Angelo Flavio Comneno

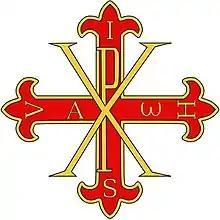
Cross of the Sacred Military Constantinian Order of Saint George

The Angeli family were the founders of the Sacred Military Constantinian Order of Saint George. When the Angeli began to claim to represent grand masters of this order is not entirely clear, though the claim is attested from Pope Paul III's acknowledgement of the descent of Andrea and Paolo in 1545 onwards. Though the order was of very recent origin, the Angeli claimed that it was the successor of Constantine the Great's 'Labarum guard' and that it was of antique origin, founded either by Constantine himself in the 4th century or his later successor Heraclius in the 7th century, depending on the account. These claims were soon widely accepted throughout Europe. Claims that the Constantinian Order represented an ancient imperial institution, which many Byzantine emperors had supposedly served as grand masters for, is fantasy. There are no Byzantine records for such an institution, and no records of the order exist before the 16th century. Furthermore, chivalric orders, especially in a western sense, were completely unknown in the Byzantine world. The earliest reference to the Constantinian Order in a form resembling that of the Angeli is from 1522, when statutes were issued by the grand master "Giovanni II Cesare Nemagna Paleologos, prince of the Slavonians and Romans". The early development of the order was thus not initiated by the Angeli themselves, though Giovanni Cesare's documents mention the Angeli family as members of the order. It is not clear whether Giovanni Cesare's order ever actually existed, or if it was an abortive attempt at founding such an institution, which later succeeded under the Angeli. No later members of Giovanni Cesare's Nemangna family (possibly claiming connections to the Serbian Nemanjić dynasty) ever challenged the Angeli for the grand mastership.